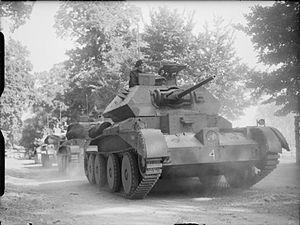
L'organisation défensive du Royaume-Uni durant la Seconde Guerre mondiale est la résultante de l'ensemble des mesures instaurées en Grande-Bretagne par le gouvernement de Winston Churchill — le « cabinet de guerre » — pour faire face à la menace d'une invasion militaire amphibie et aéroportée par les armées du Troisième Reich après la défaite alliée à l'issue de la bataille de France de mai-juin 1940 mais également pour faire face à la guerre aérienne menée par l'Allemagne nazie contre le Royaume-Uni jusqu'à la fin du conflit. Elle a entraîné une mobilisation des militaires et de la population civile de toutes les classes sociales sur une très grande échelle en réponse à la menace d'invasion par les forces armées allemandes en 1940 et 1941.